Kavajë

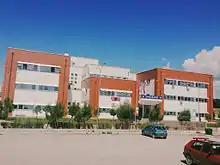
City hospital was inaugurated in 2011

In Kavajë the climate and soil are suitable for the cultivation of fruits and vegetables, among others strawberries and artichokes. 2,451 ha of agriculture land is used for the cultivation of vegetables where the yield was 186.9 quintals/ha.